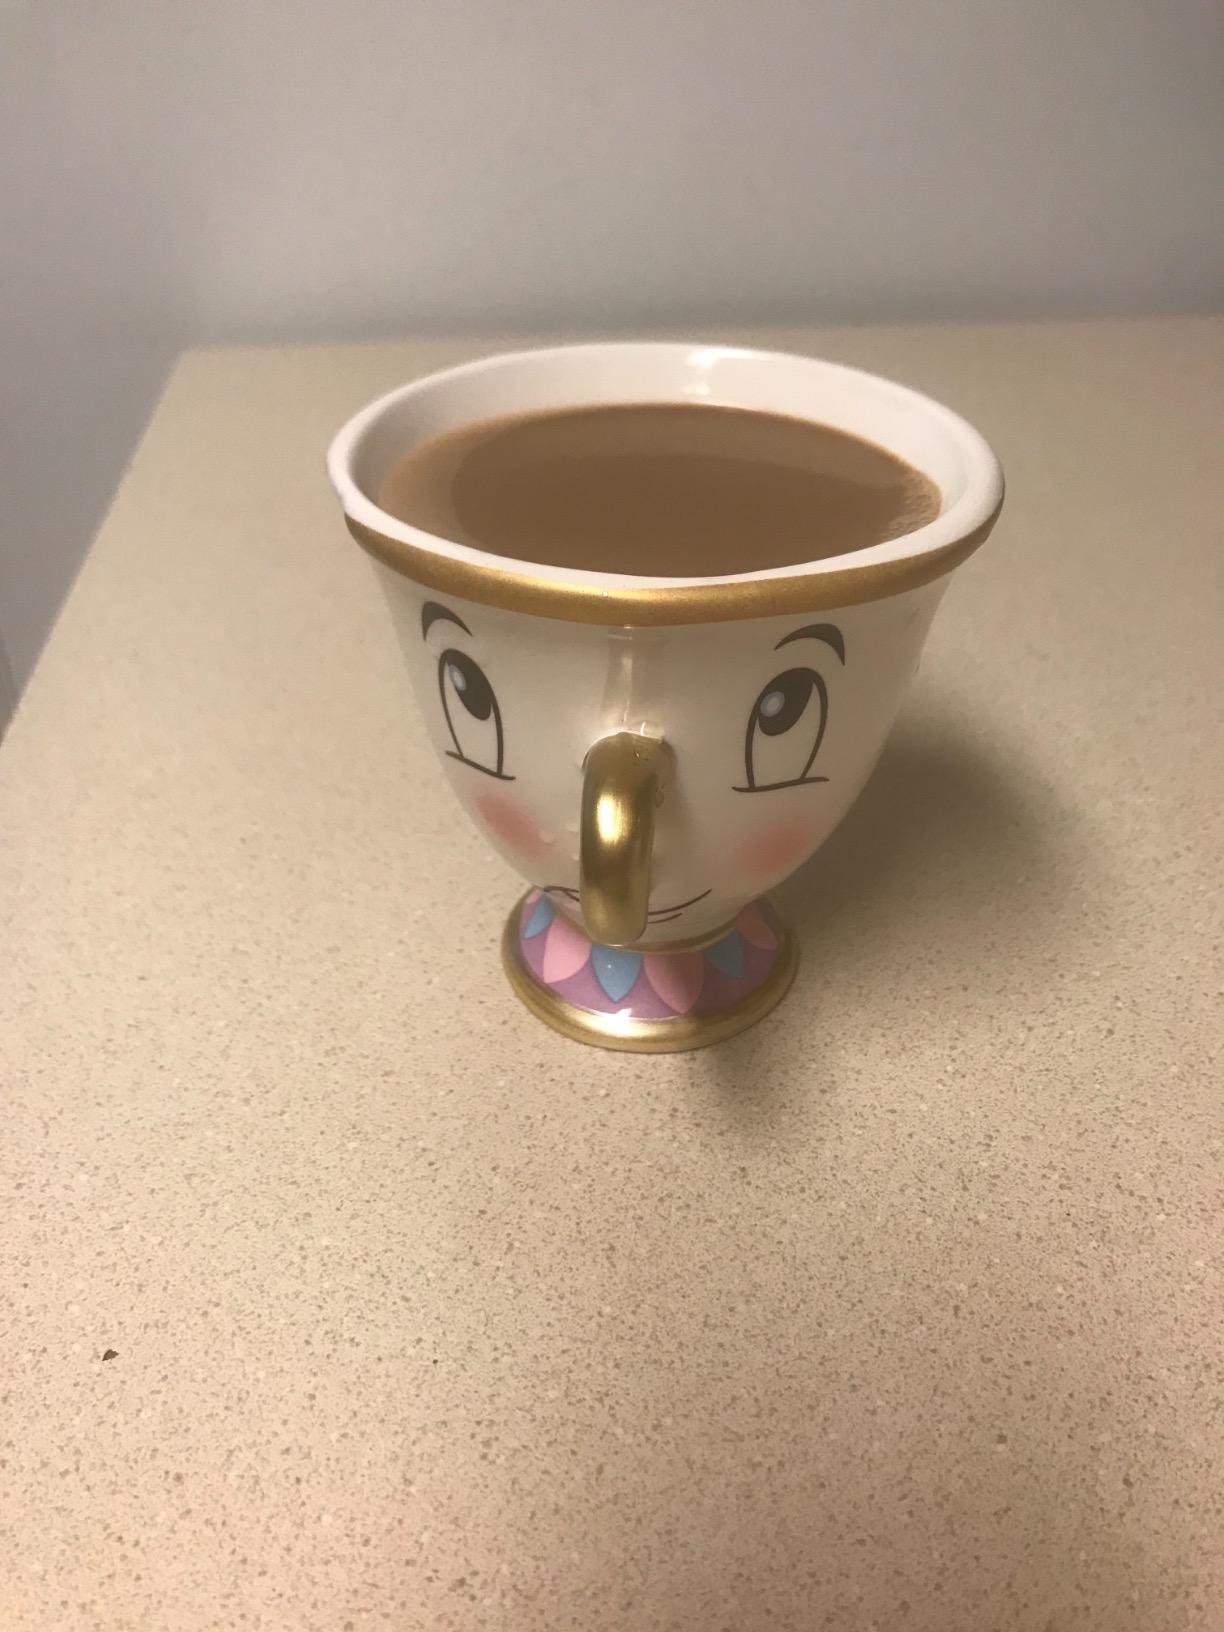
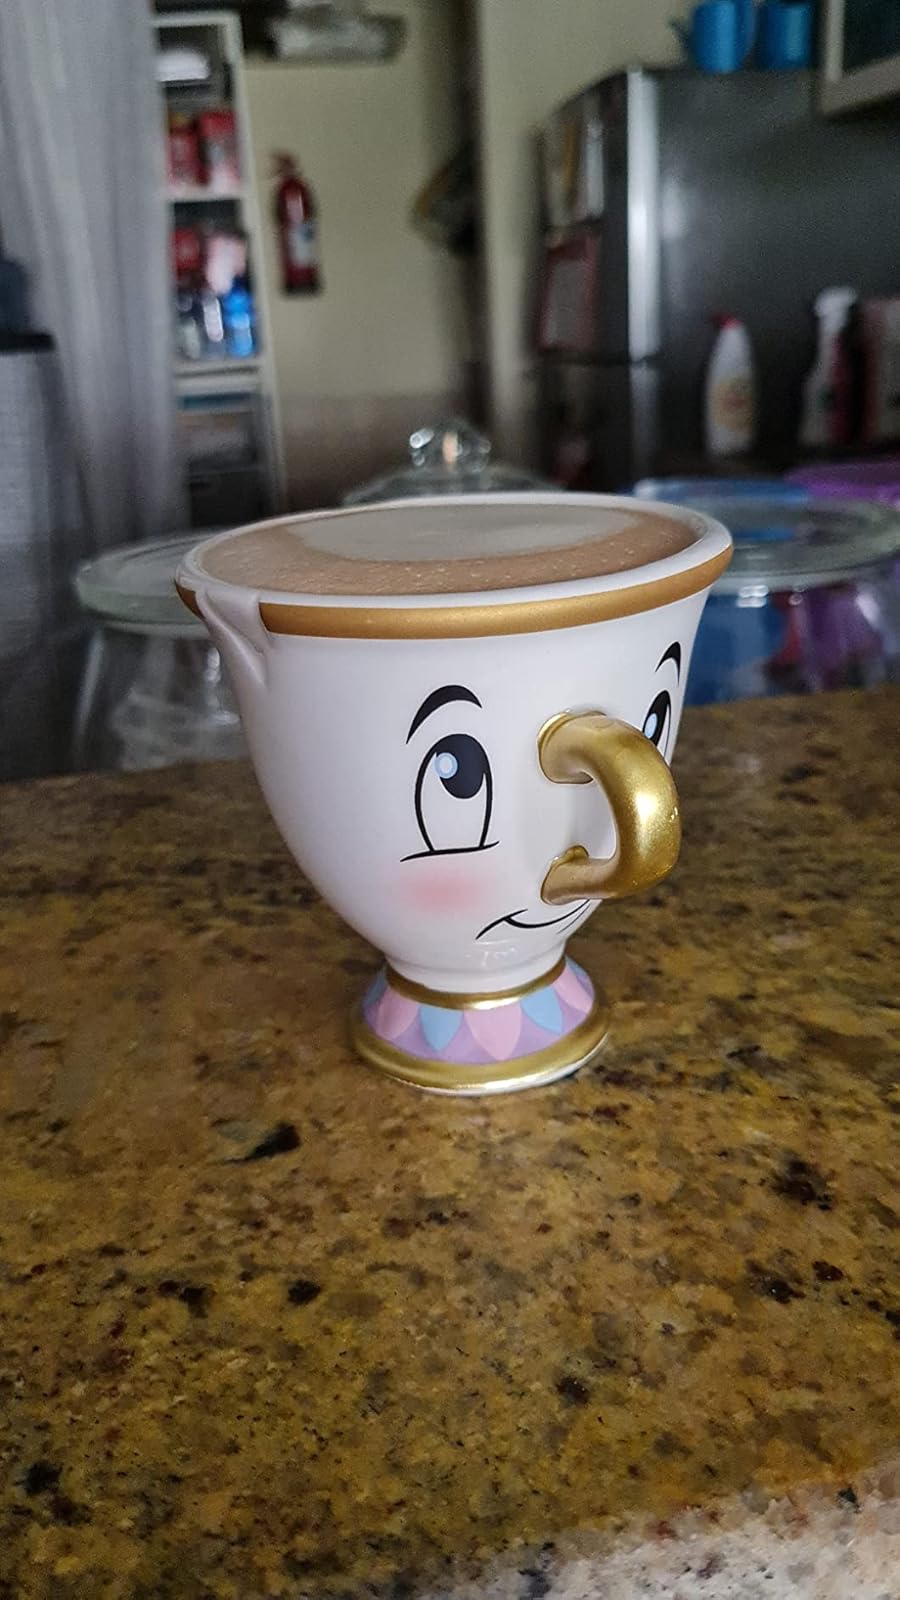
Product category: items_mug
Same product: yes